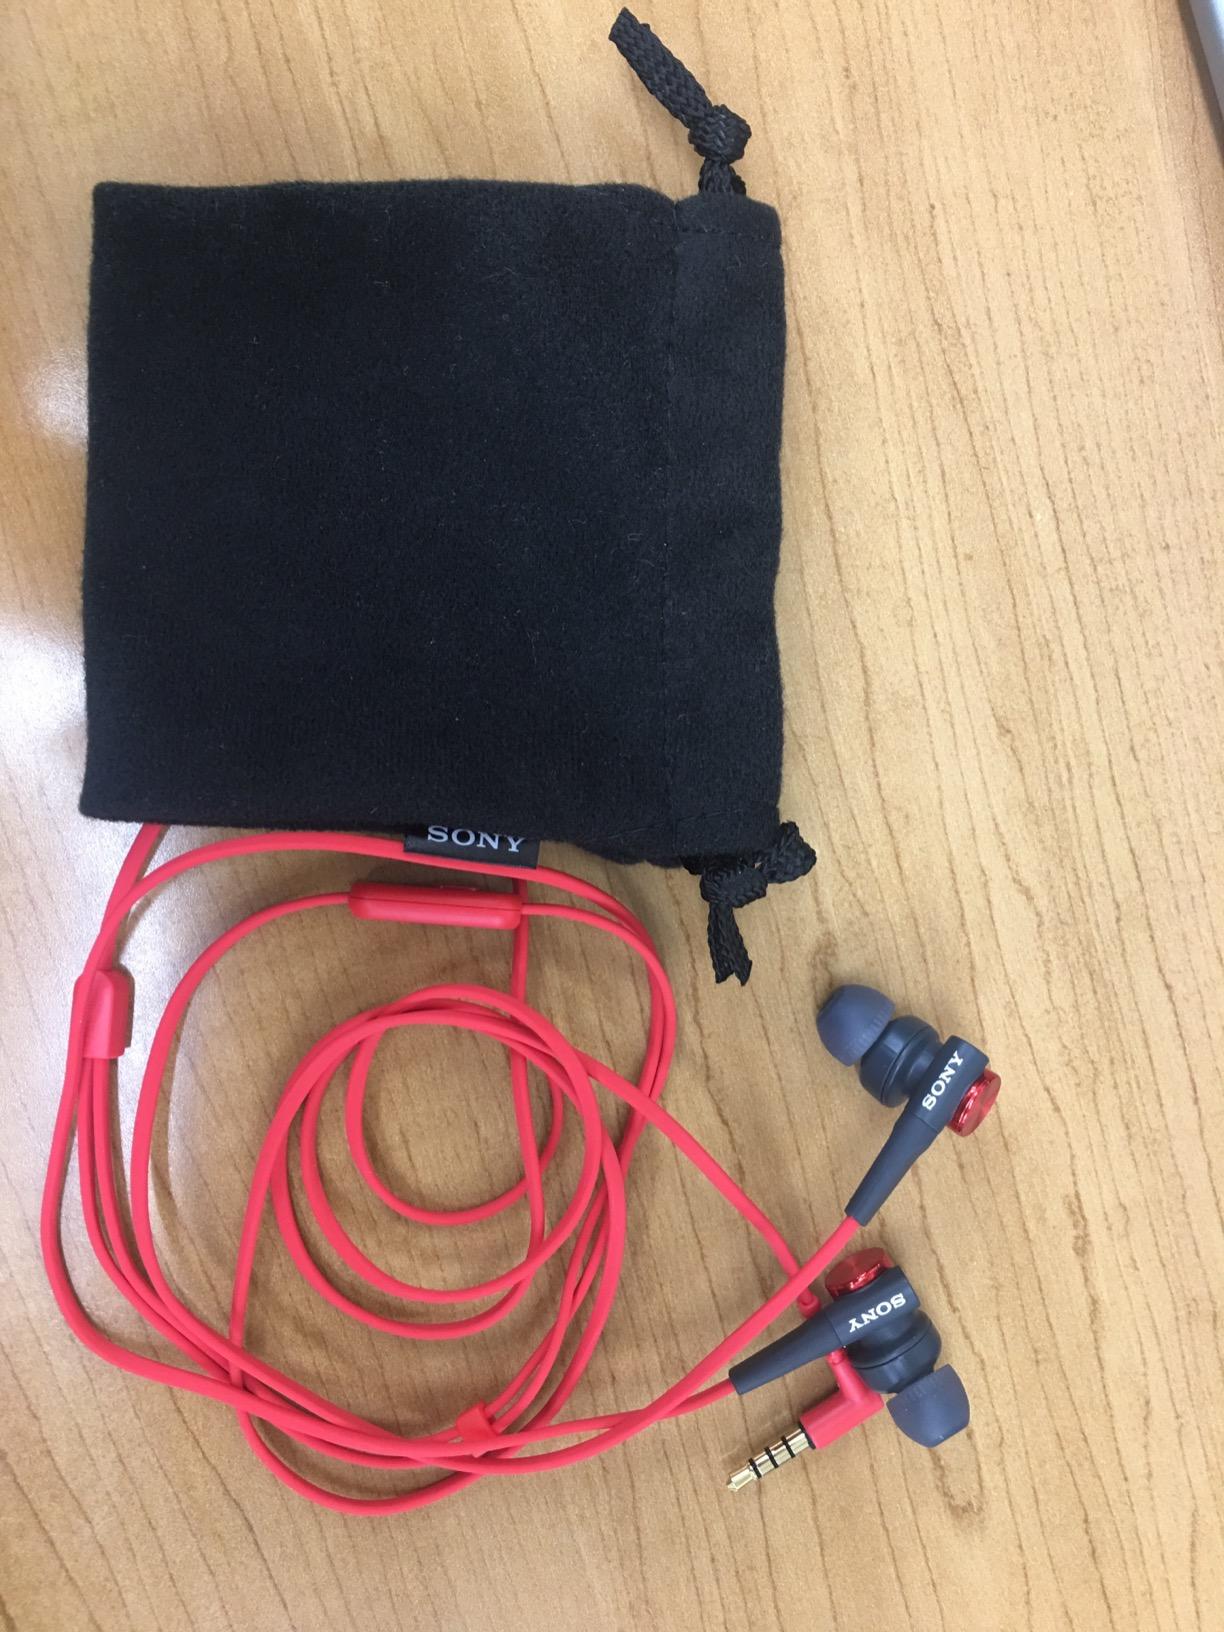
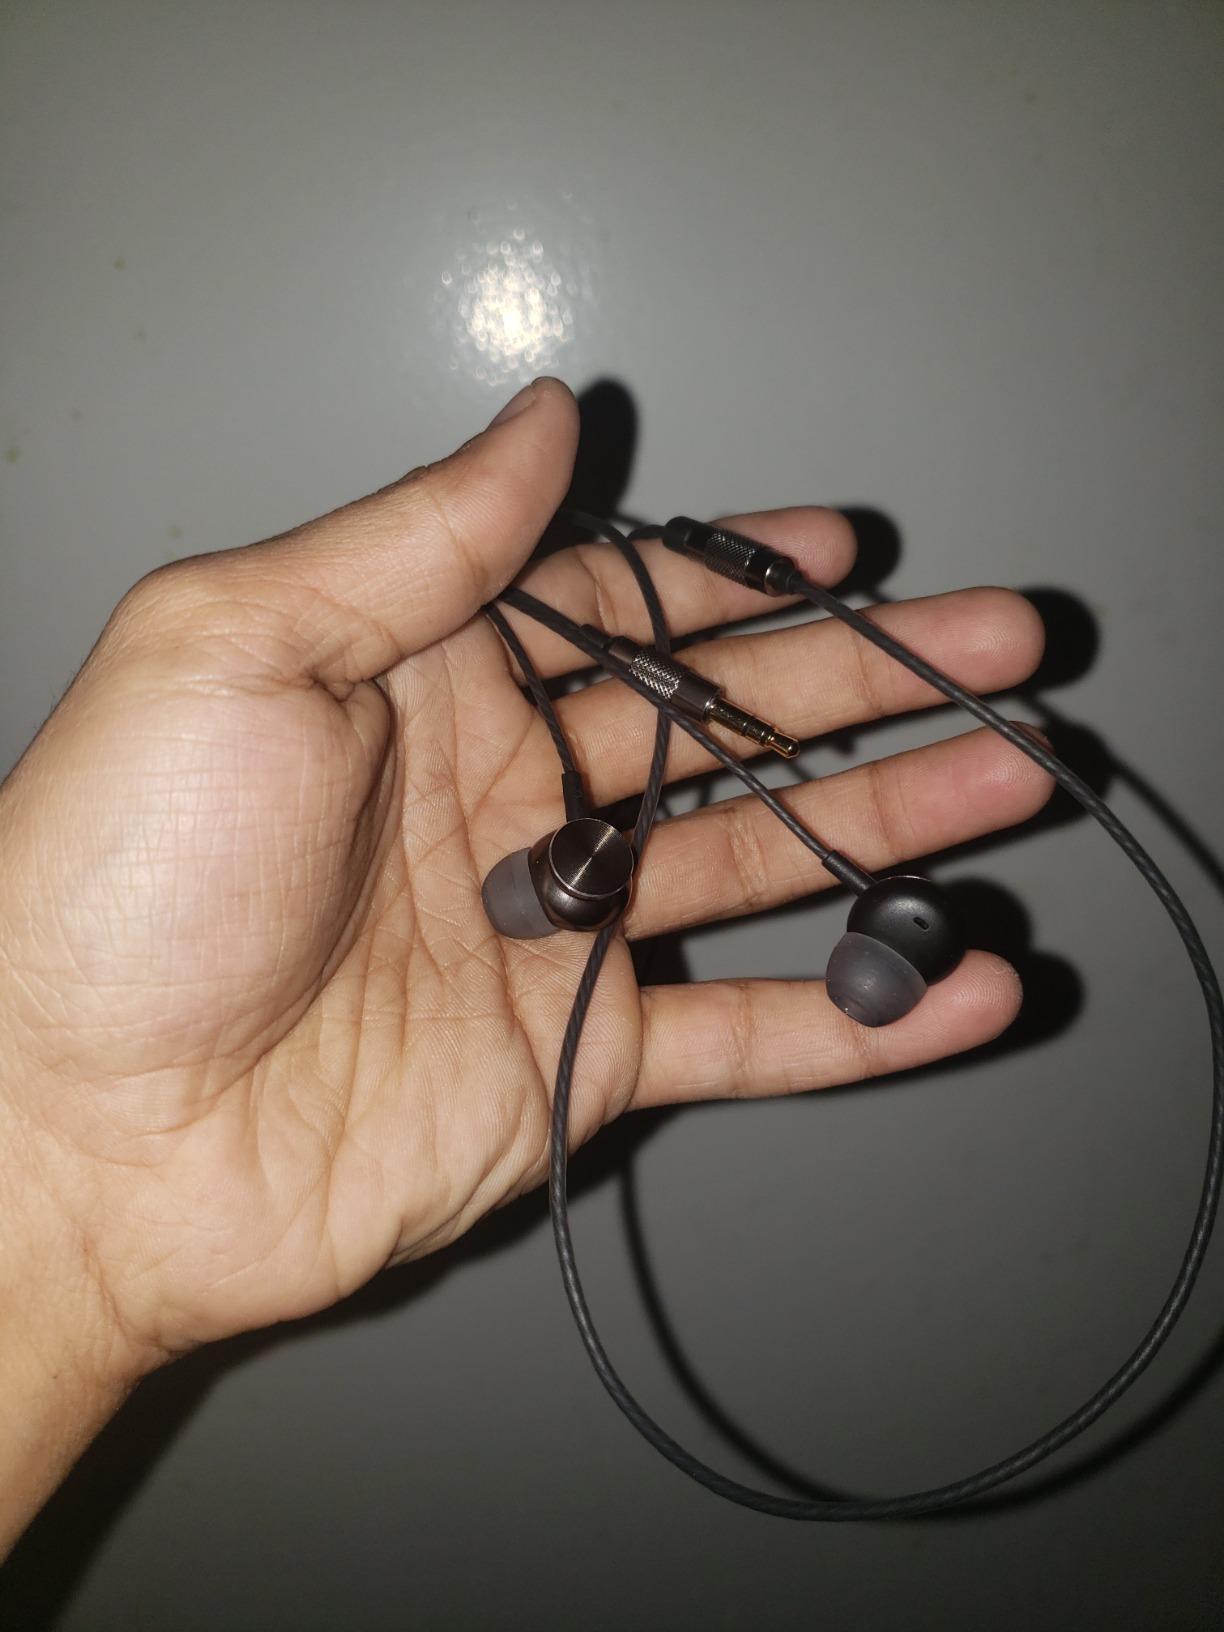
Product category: headphones
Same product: no